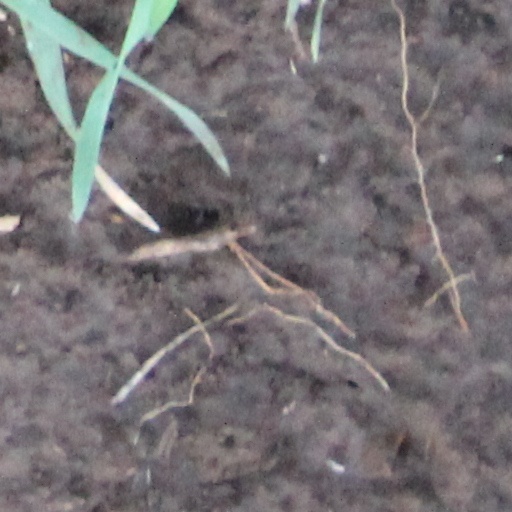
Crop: wheat